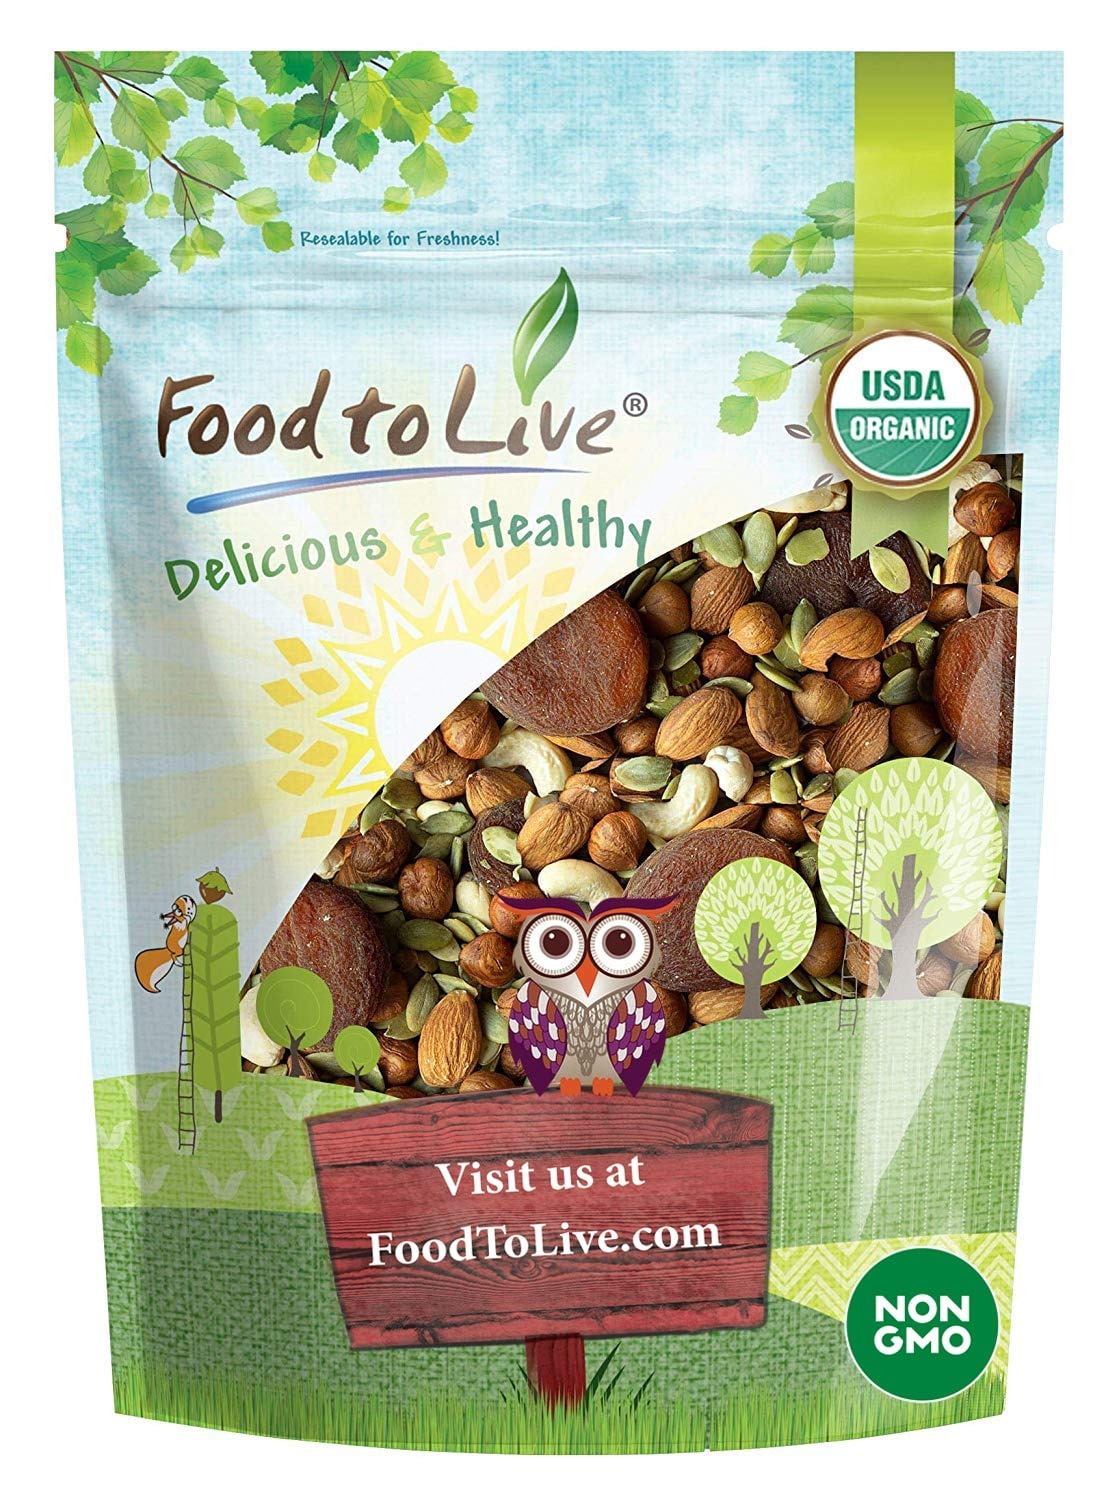
Item Name: Food to Live Organic Active Life Trail Mix, 4 Ounces — Raw and Non-GMO Snack Mix Contains Cashews, Pumpkin Seeds, Apricots, Hazelnuts, Almonds. Vegan Superfood, Kosher, No Added Sugar, Bulk
Bullet Point 1: ✔️ ORGANIC, NON-GMO, KOSHER AND VEGAN: This Active Life Trail Mix by Food to Live consists only of fresh Organic, Non-GMO, Kosher, and Vegan ingredients.
Bullet Point 2: ✔️ ENERGY BOOST FOR ACTIVE PEOPLE: This Organic Trail Mix is an excellent combination of Dried Apricots, Cashews, Almonds, Hazelnuts, and Pumpkin Seeds which provides a quick energy boost and a bunch of nutrients for those with an active lifestyle.
Bullet Point 3: ✔️ HIGHLY NUTRITIOUS, RICH IN PROTEIN: Our Organic Active Life Trail Mix is loaded with plant protein, dietary fiber, “good” fats, antioxidants, Vitamins C, E, A, Iron, Calcium, Manganese, Copper, Zinc, Phosphorus, and Magnesium.
Bullet Point 4: ✔️ GREAT SNACK & SPORTS BAR INGREDIENT: Snack on this Trail Mix right out of the bag before or after a workout or use it to make sports-nutrition bars and raw energy balls.
Bullet Point 5: ✔️ VERSATILE USES: Add Organic Active Life Trail Mix to your morning oatmeal, granola, cereals, smoothie bowls, use when making desserts or baking cakes, cookies, muffins, or breads.
Value: 4.0
Unit: Ounce

Price: 8.73